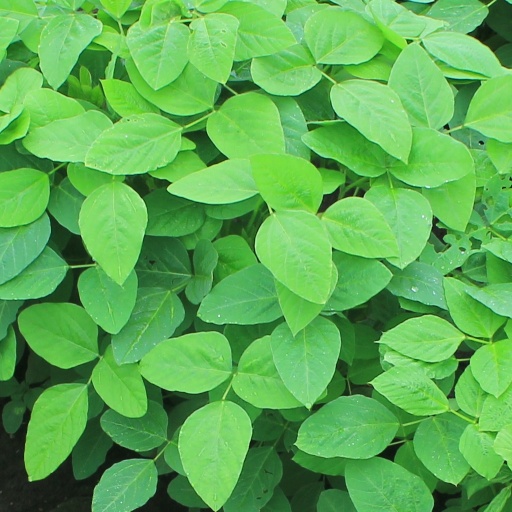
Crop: soybean